Luis Edgardo Mercado Jarrín

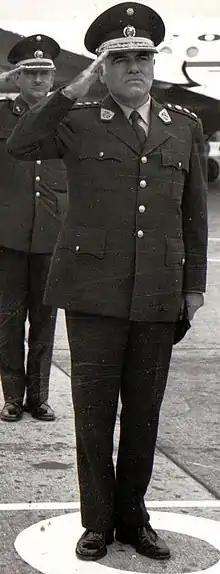
Luis Edgardo Mercado Jarrín

Luis Edgardo Mercado Jarrín (September 19, 1919 – June 18, 2012) was a Peruvian politician who was Prime Minister of Peru from January 31, 1973 to February 1, 1975. He was Foreign Minister. He served in both positions during the military dictatorship of President Juan Velasco Alvarado. Mercado had considerable influence on the foreign policy of the Velasco regime. Velasco was a critic of U.S. foreign policy towards Peru. He was a critic of the Inter-American Treaty of Reciprocal Assistance, arguing that it led to the dependence of Latin American states on the United States.